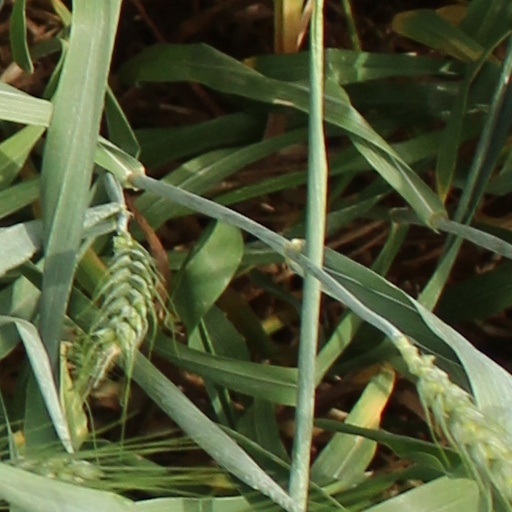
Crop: wheat